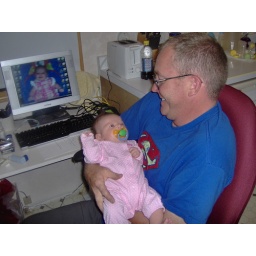
I think he is actually enjoying her. Note our computer screen in the background. ;)